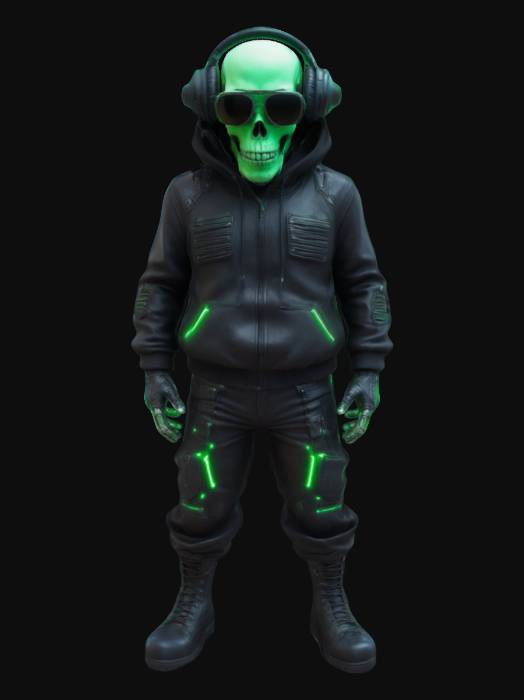
미적 점수 (1~10점): 9